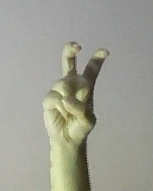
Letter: toot